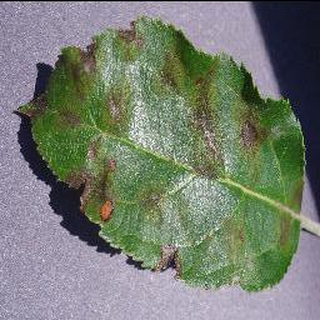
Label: apple_apple_scab